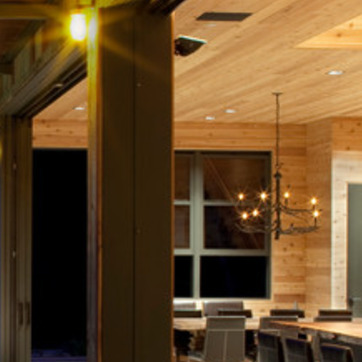
Material: glass